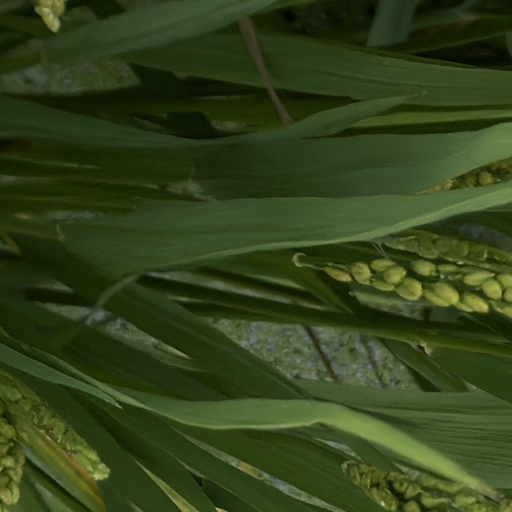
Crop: rice